Clara Petrozzi

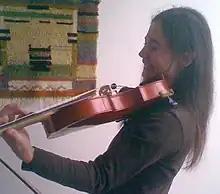
Clara Petrozzi

Clara Petrozzi (former Clara Petrozzi-Stubin, born Clara Cristina Petrozzi Helasvuo; 30 December 1965) is a Peruvian-born violinist, violist, musicologist and composer. She is based in Finland.